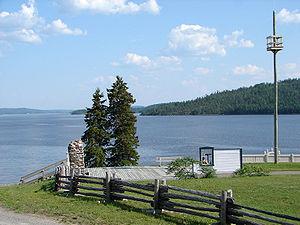
Vestiges du Fort Témiscamingue avec le lac Témiscamingue à l'arrière plan.
Le Tour de l'Abitibi est une course cycliste par étapes disputée en Abitibi-Témiscamingue dans le nord-ouest du Québec et réservée aux coureurs âgés de 17 et 18 ans qui se déroule au mois de juillet. C'est la seule étape de la Coupe des Nations juniors de l'Union cycliste internationale qui se déroule en dehors de l'Europe
Lac-Metei est un territoire non organisé situé dans la municipalité régionale de comté de La Vallée-de-l'Or, dans la région administrative de l'Abitibi-Témiscamingue, au Québec.
Duhamel-Ouest est une municipalité de la province de Québec, dans la municipalité régionale de comté de Témiscamingue de la région administrative Abitibi-Témiscamingue. La municipalité est membre de la Fédération des Villages-relais du Québec.
Winneway est un établissement indien de la Première Nation de Long Point, une nation algonquine, située en Abitibi-Témiscamingue au Québec.